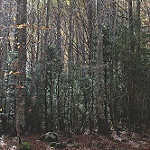
Scene: Outdoor